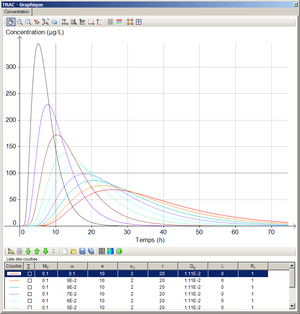
Simulation de courbes de restitution du traceur
En hydrogéologie, le traçage constitue un outil précieux pour la détermination des systèmes d’écoulement et la caractérisation des processus de mobilité des solutés dans les eaux souterraines. Ceux-ci offrent la possibilité d'étudier sur l'objet lui-même certains aspects de l’écoulement et du transport en milieu souterrain.